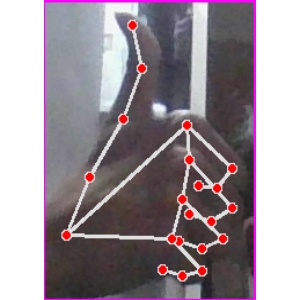
अक्षर: थ